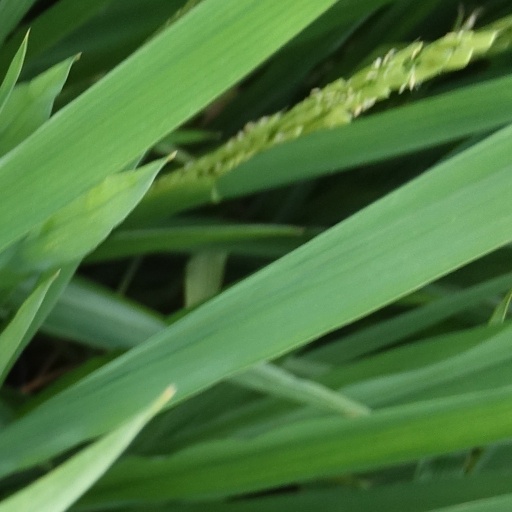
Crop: rice